Laurens van der Meulen

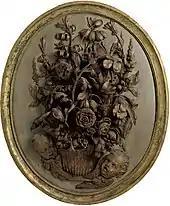
"Medallion with vanitas motifs"

He travelled to England in 1675 where he joined the London workshop of the (Rotterdam-born) English sculptor Grinling Gibbons. Gibbons was mainly known as a sculptor for his fine carvings of floral motifs. Other experienced Flemish sculptors such as Arnold Quellin (the son of Artus Quellinus II), John Nost, Anthony Verhuke and Peter van Dievoet also worked in Gibbon's London workshop as "servants", i.e. collaborators. As these Flemish artists were not trainees they were never entered in the Draper's records. In a document dated 1679 van der Meulen, Quellin and Verhuke are referred to as servants of Gibbons.